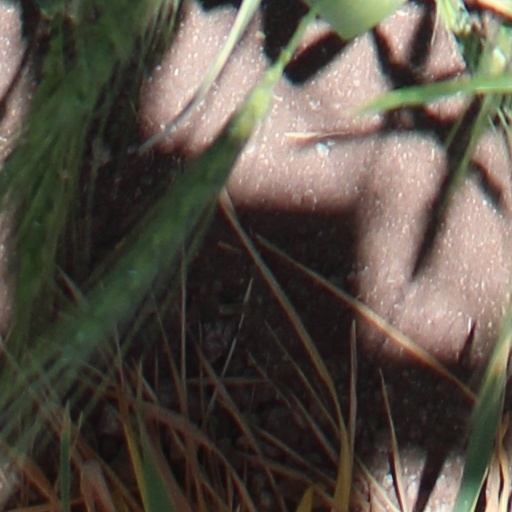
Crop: wheat